Describe the emotion expressed in this image:  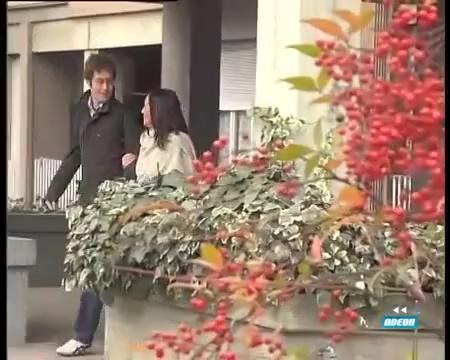
This person displays Fear, valence and arousal with high intensity.